Mary Sturt, Baroness Alington

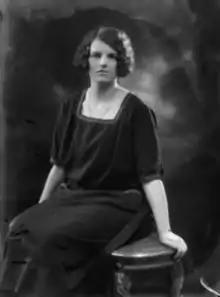
Lady Mary Ashley-Cooper, 1922

Mary Sibell Sturt, Baroness Alington (born Lady Mary Sibell Ashley-Cooper; 3 October 1902 – 2 August 1936) was an English socialite and member of the Bright Young Things.